Will Gladstone

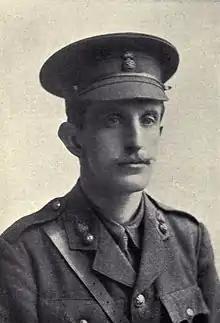
Gladstone in military uniform in 1915

Gladstone was commissioned into the British Army on 15 August 1914 as a second lieutenant (on probation); he had originally wished to enlist as a private but was advised to become an officer. He joined the 3rd Battalion, Royal Welsh Fusiliers and underwent training at Wrexham before going out to France in March 1915. He first came under fire on 23 March. His commission was confirmed and he was promoted to lieutenant on 7 April 1915.